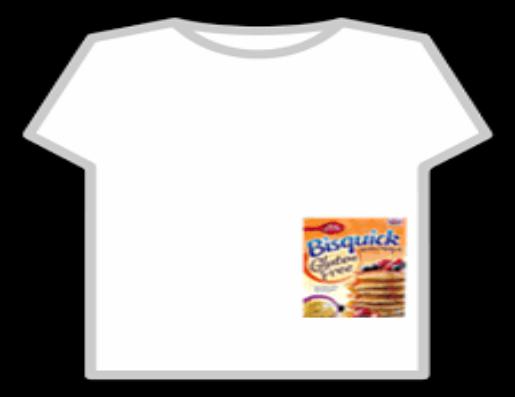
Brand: Bisquick
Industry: Food